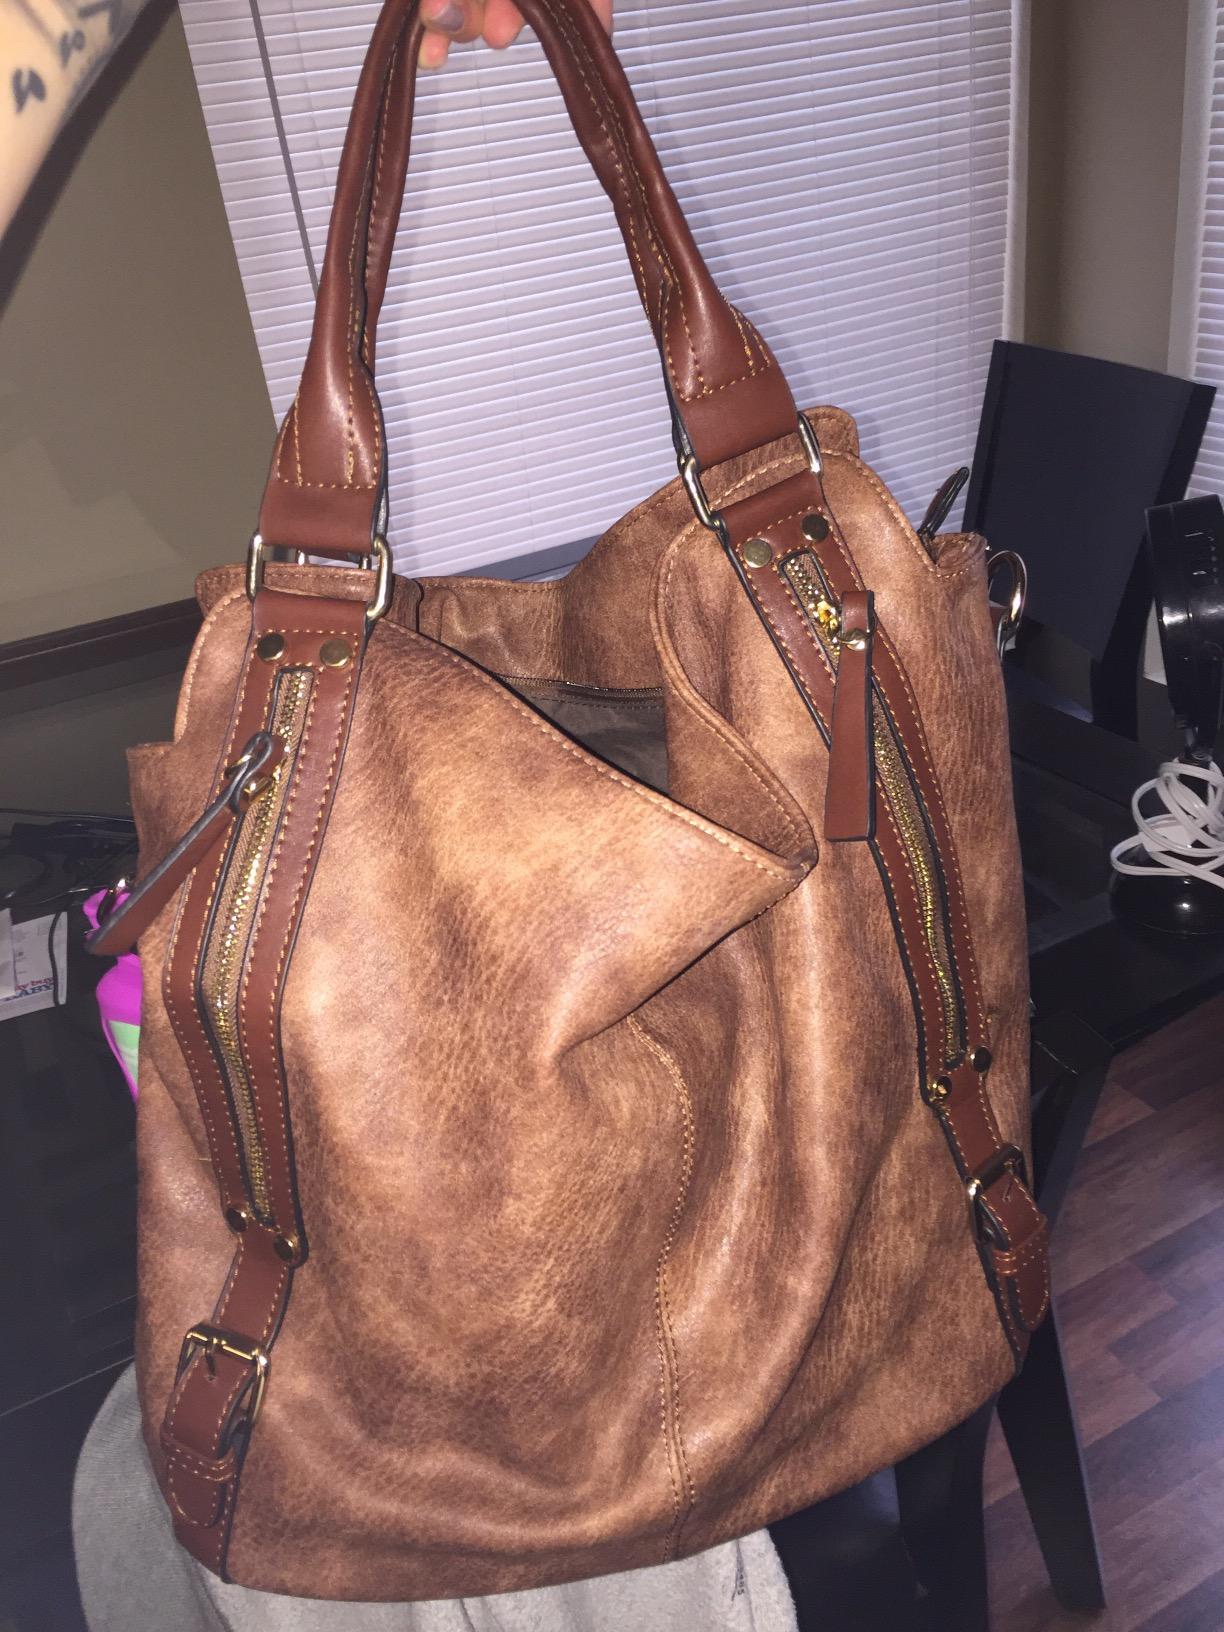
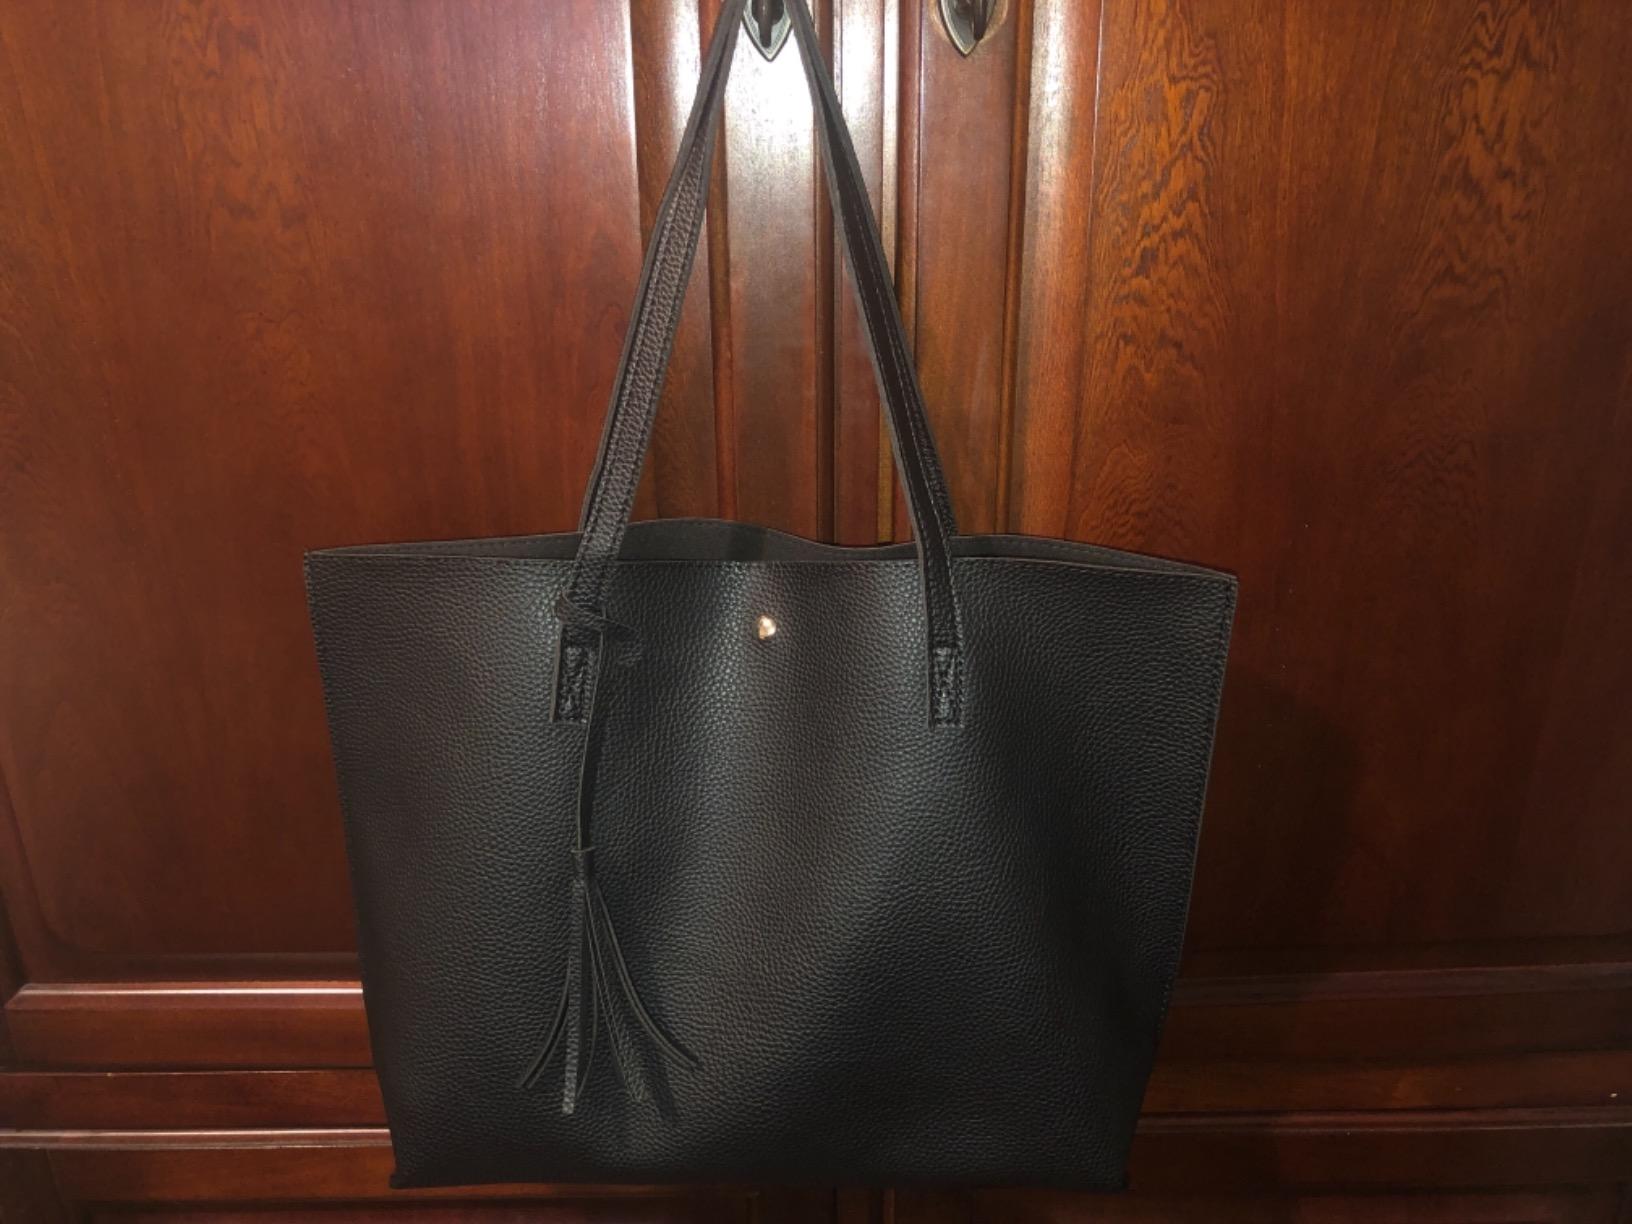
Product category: accessories_handbag
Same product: no